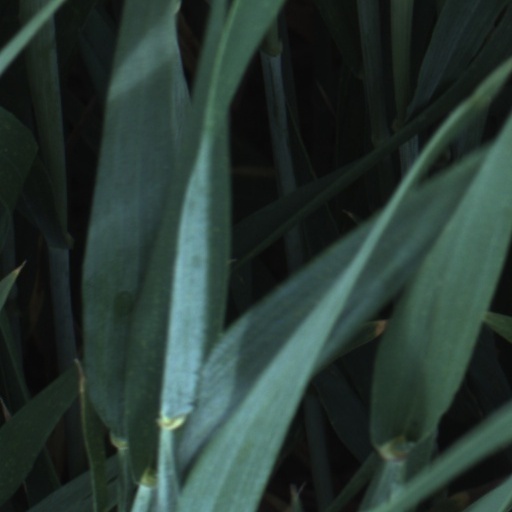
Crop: wheat